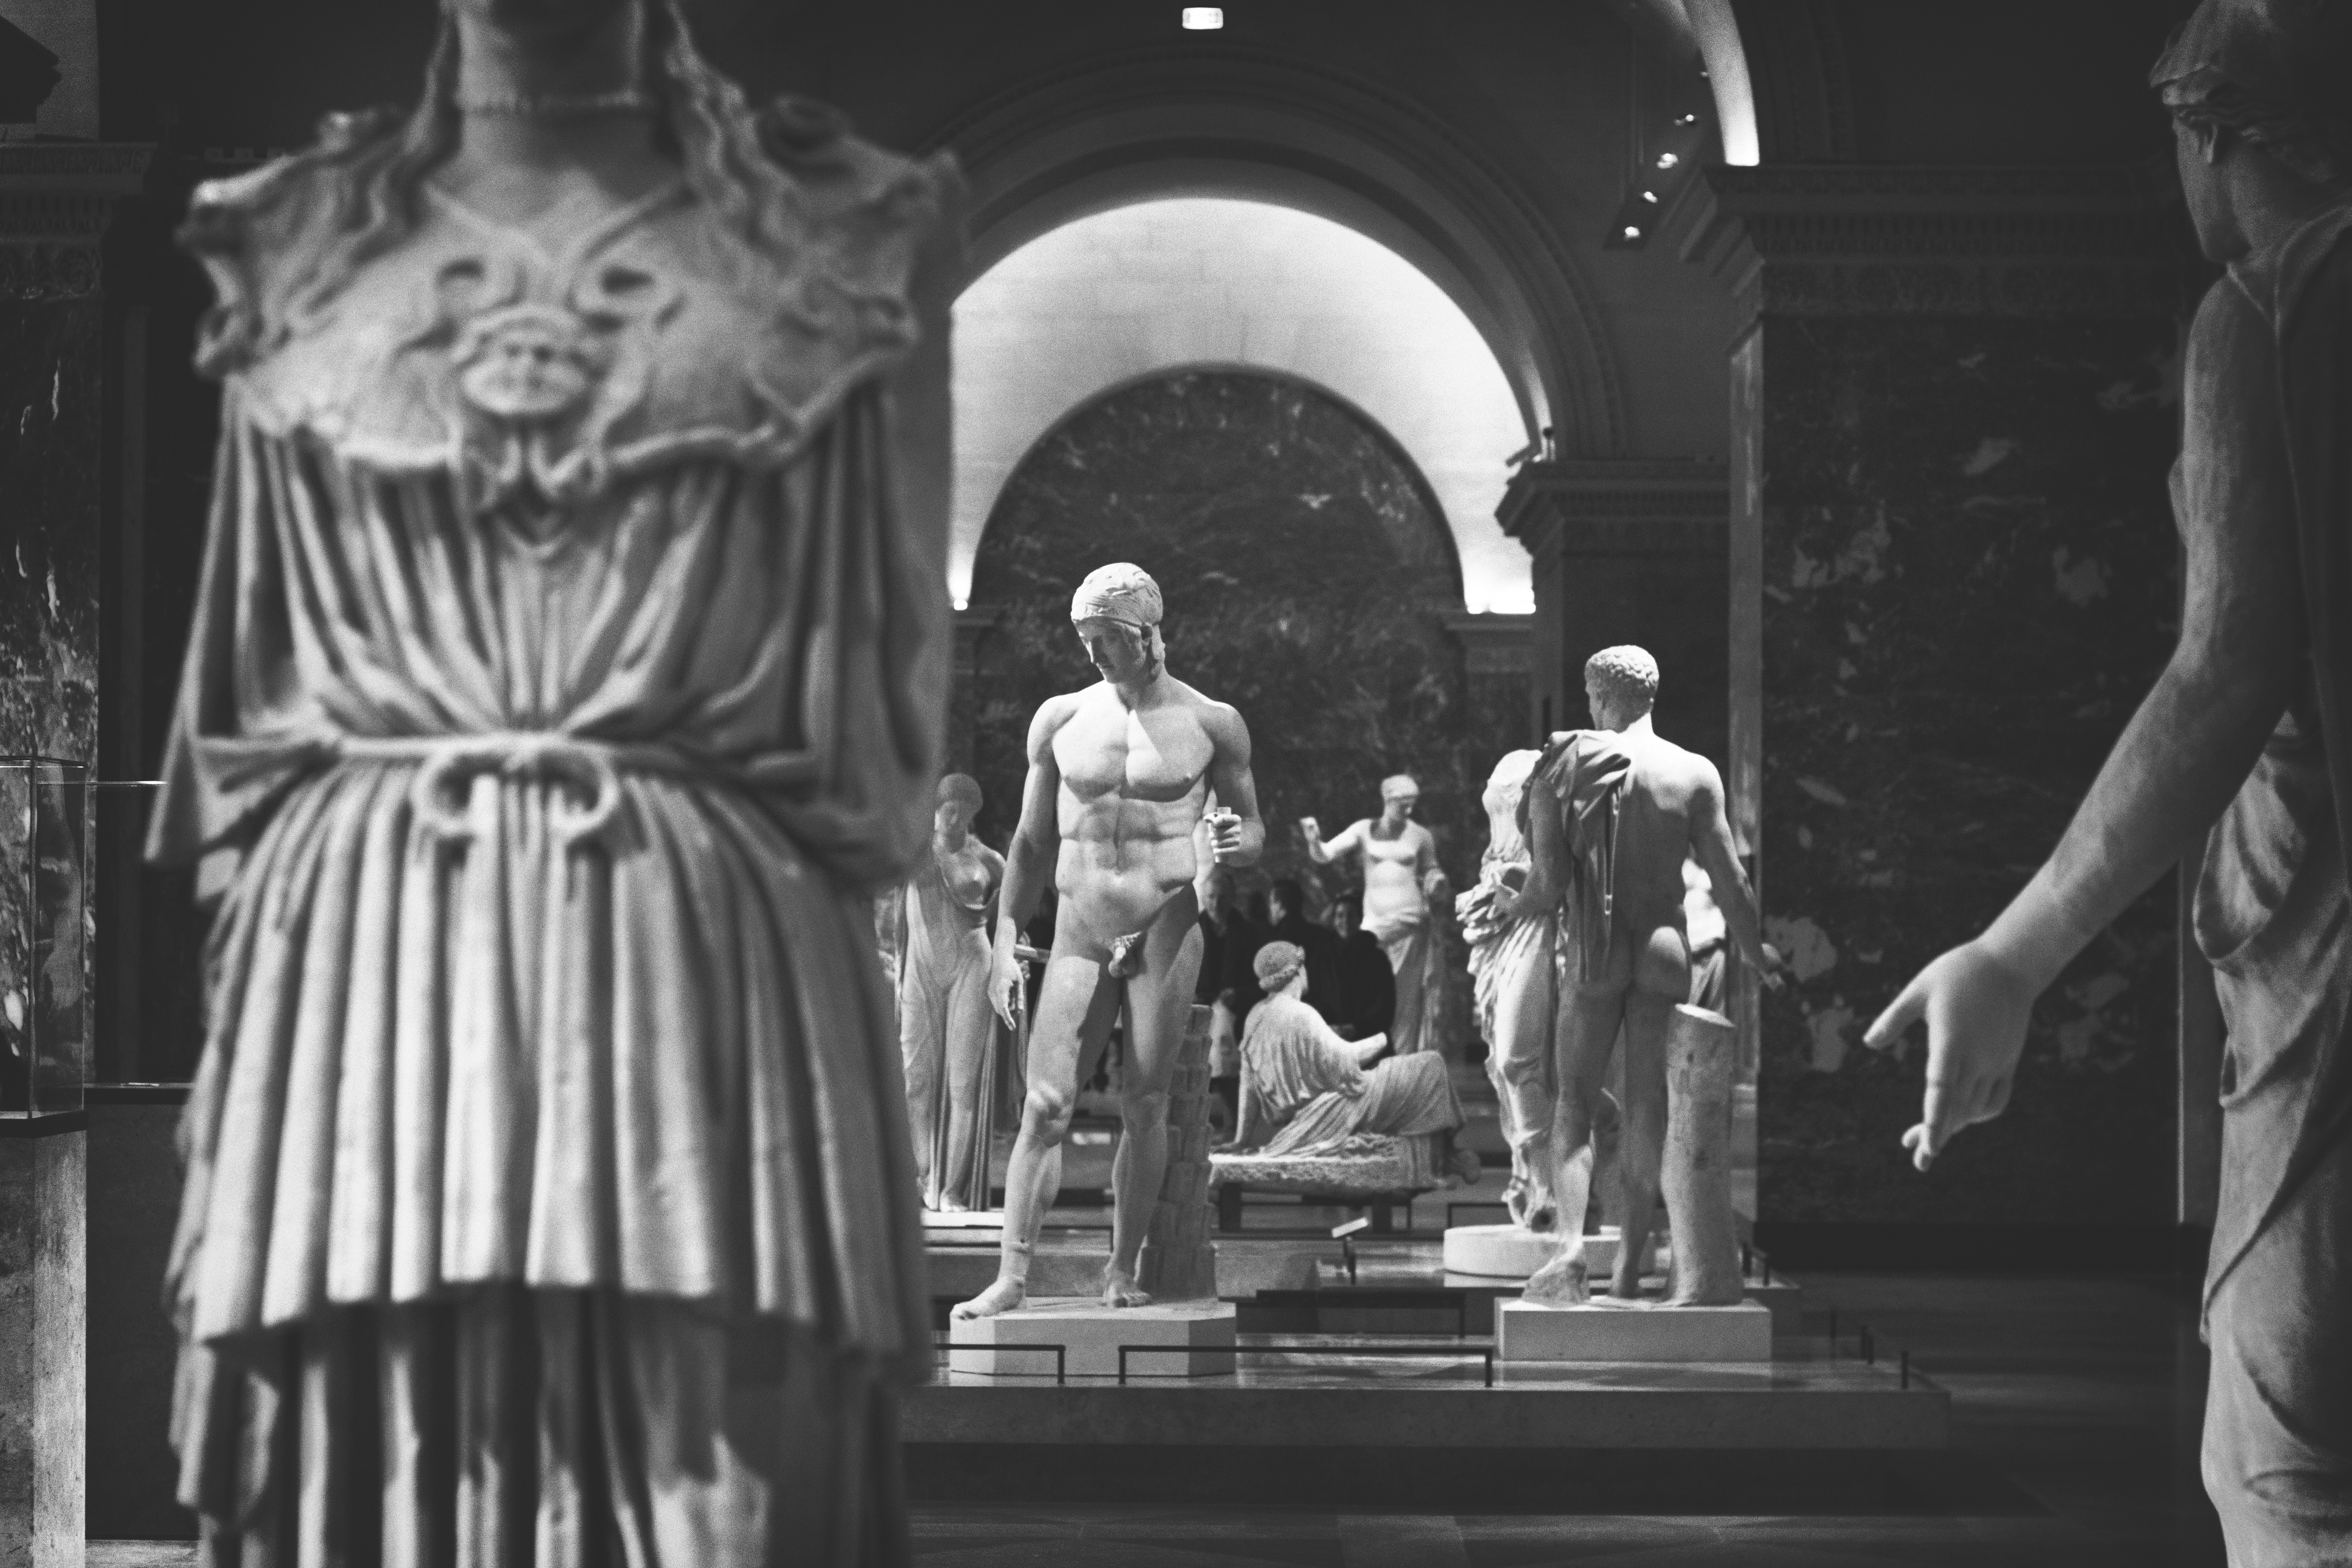
black and white, monument, statue, religion, monochrome, sculpture, art, temple, photograph, image, monochrome photography